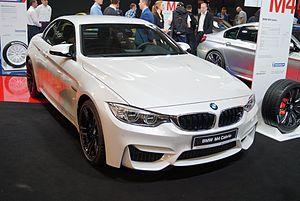
La BMW M4 est un coupé du constructeur automobile allemand BMW M du groupe BMW, commercialisée depuis 2014. Basée sur la BMW Série 4, elle s'inscrit dans la lignée et dans la philosophie des BMW M3, avec pour vocation de remplacer la BMW série 3 coupé.